List of populated places in Malatya Province

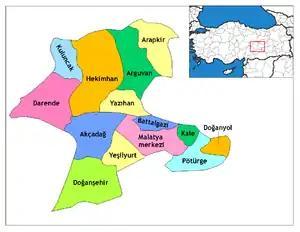
Malatya Province

Below is the list of populated places in Malatya Province, Turkey by the districts. In the following lists first place in each list is the administrative center of the district.